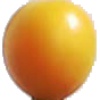
Label: cherry_wax_yellow